Last battle of Bismarck

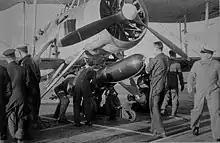
A Swordfish being loaded with a torpedo on the deck of HMS "Ark Royal"

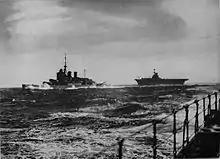
HMS "Renown" and HMS "Ark Royal", seen from HMS "Sheffield"

At 14:50 on 26 May in bad weather conditions, "Ark Royal" launched 15 Swordfish for an attack on the "Bismarck". The aircraft had not been warned that the "Sheffield" had been sent forward to shadow the "Bismarck", instead they had been told no other ships were in the vicinity. The Swordfish attacked, in poor visibility, the shadowing cruiser "Sheffield," but some of their torpedoes had defective magnetic pistols which caused them to explode on impact with the sea, and the remaining torpedoes could be evaded. At 19:10 the same aircraft were relaunched for a second sortie with contact pistol torpedoes. At 19:50 Force H ran into , which obtained a perfect shooting position to hit both the "Ark Royal" and "Renown", but the U-boat had expended all her torpedoes on previous operations and could not attack.